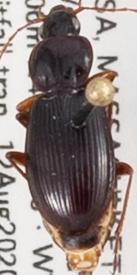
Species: Synuchus impunctatus
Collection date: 2020-08-12
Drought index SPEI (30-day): -0.62
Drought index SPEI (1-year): -1.01
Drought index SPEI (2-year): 0.47